Kuwahara filter

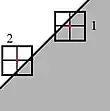
The behaviour of the Kuwahara filter for 2 cases.

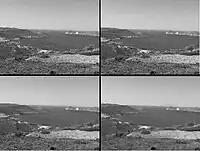
The effect of using a Kuwahara filter on an original image(top left) using windows with sizes 5,9 and 15 pixels.

This means that the central pixel will take the mean value of the area that is most homogenous. The location of the pixel in relation to an edge plays a great role in determining which region will have the greater standard deviation. If for example the pixel is located on a dark side of an edge it will most probably take the mean value of the dark region. On the other hand, should the pixel be on the lighter side of an edge it will most probably take a light value. On the event that the pixel is located on the edge it will take the value of the more smooth, least textured region. The fact that the filter takes into account the homogeneity of the regions ensures that it will preserve the edges while using the mean creates the blurring effect.